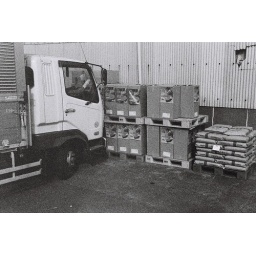
man sleeping in a truck near my house.